Olivia Mariamne Devenish

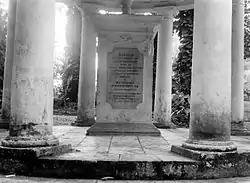
The memorial to Olivia Mariamne, Raffles' first wife, erected by him along the Kanarielaan in the National Botanical Gardens (now the Bogor Botanical Gardens). Raffles re-landscaped these gardens, which were established in 1744 in Buitenzorg (now Bogor), West Java.

She died in Buitenzorg, West Java, on 26 November 1814, and was buried in Batavia, Dutch East Indies. Her tomb can still be seen in Taman Prasasti Museum, the former European cemetery of Batavia that had been converted into a museum.